Namaqua rain frog

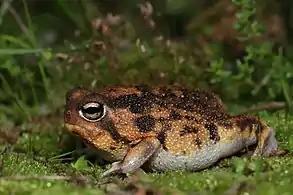
South Africa

The Namaqua rain frog has a squat, round body with a short, narrow head which has relatively large eyes, a flat face and narrow mouth. The limbs are short and stumpy and the fingers and toes lack webbing and adhesive discs. The upper body surface is brown with lighter brown to cream patches on the back and sides. These patches are occasionally fused together and may include irregular pairs of paravertebral patches. The underside is mainly smooth and white, but the skin is translucent in parts, and the throat area may be granular with dark markings around the jaw line. The frog is also almost indistinguishable from the Desert rain frog.